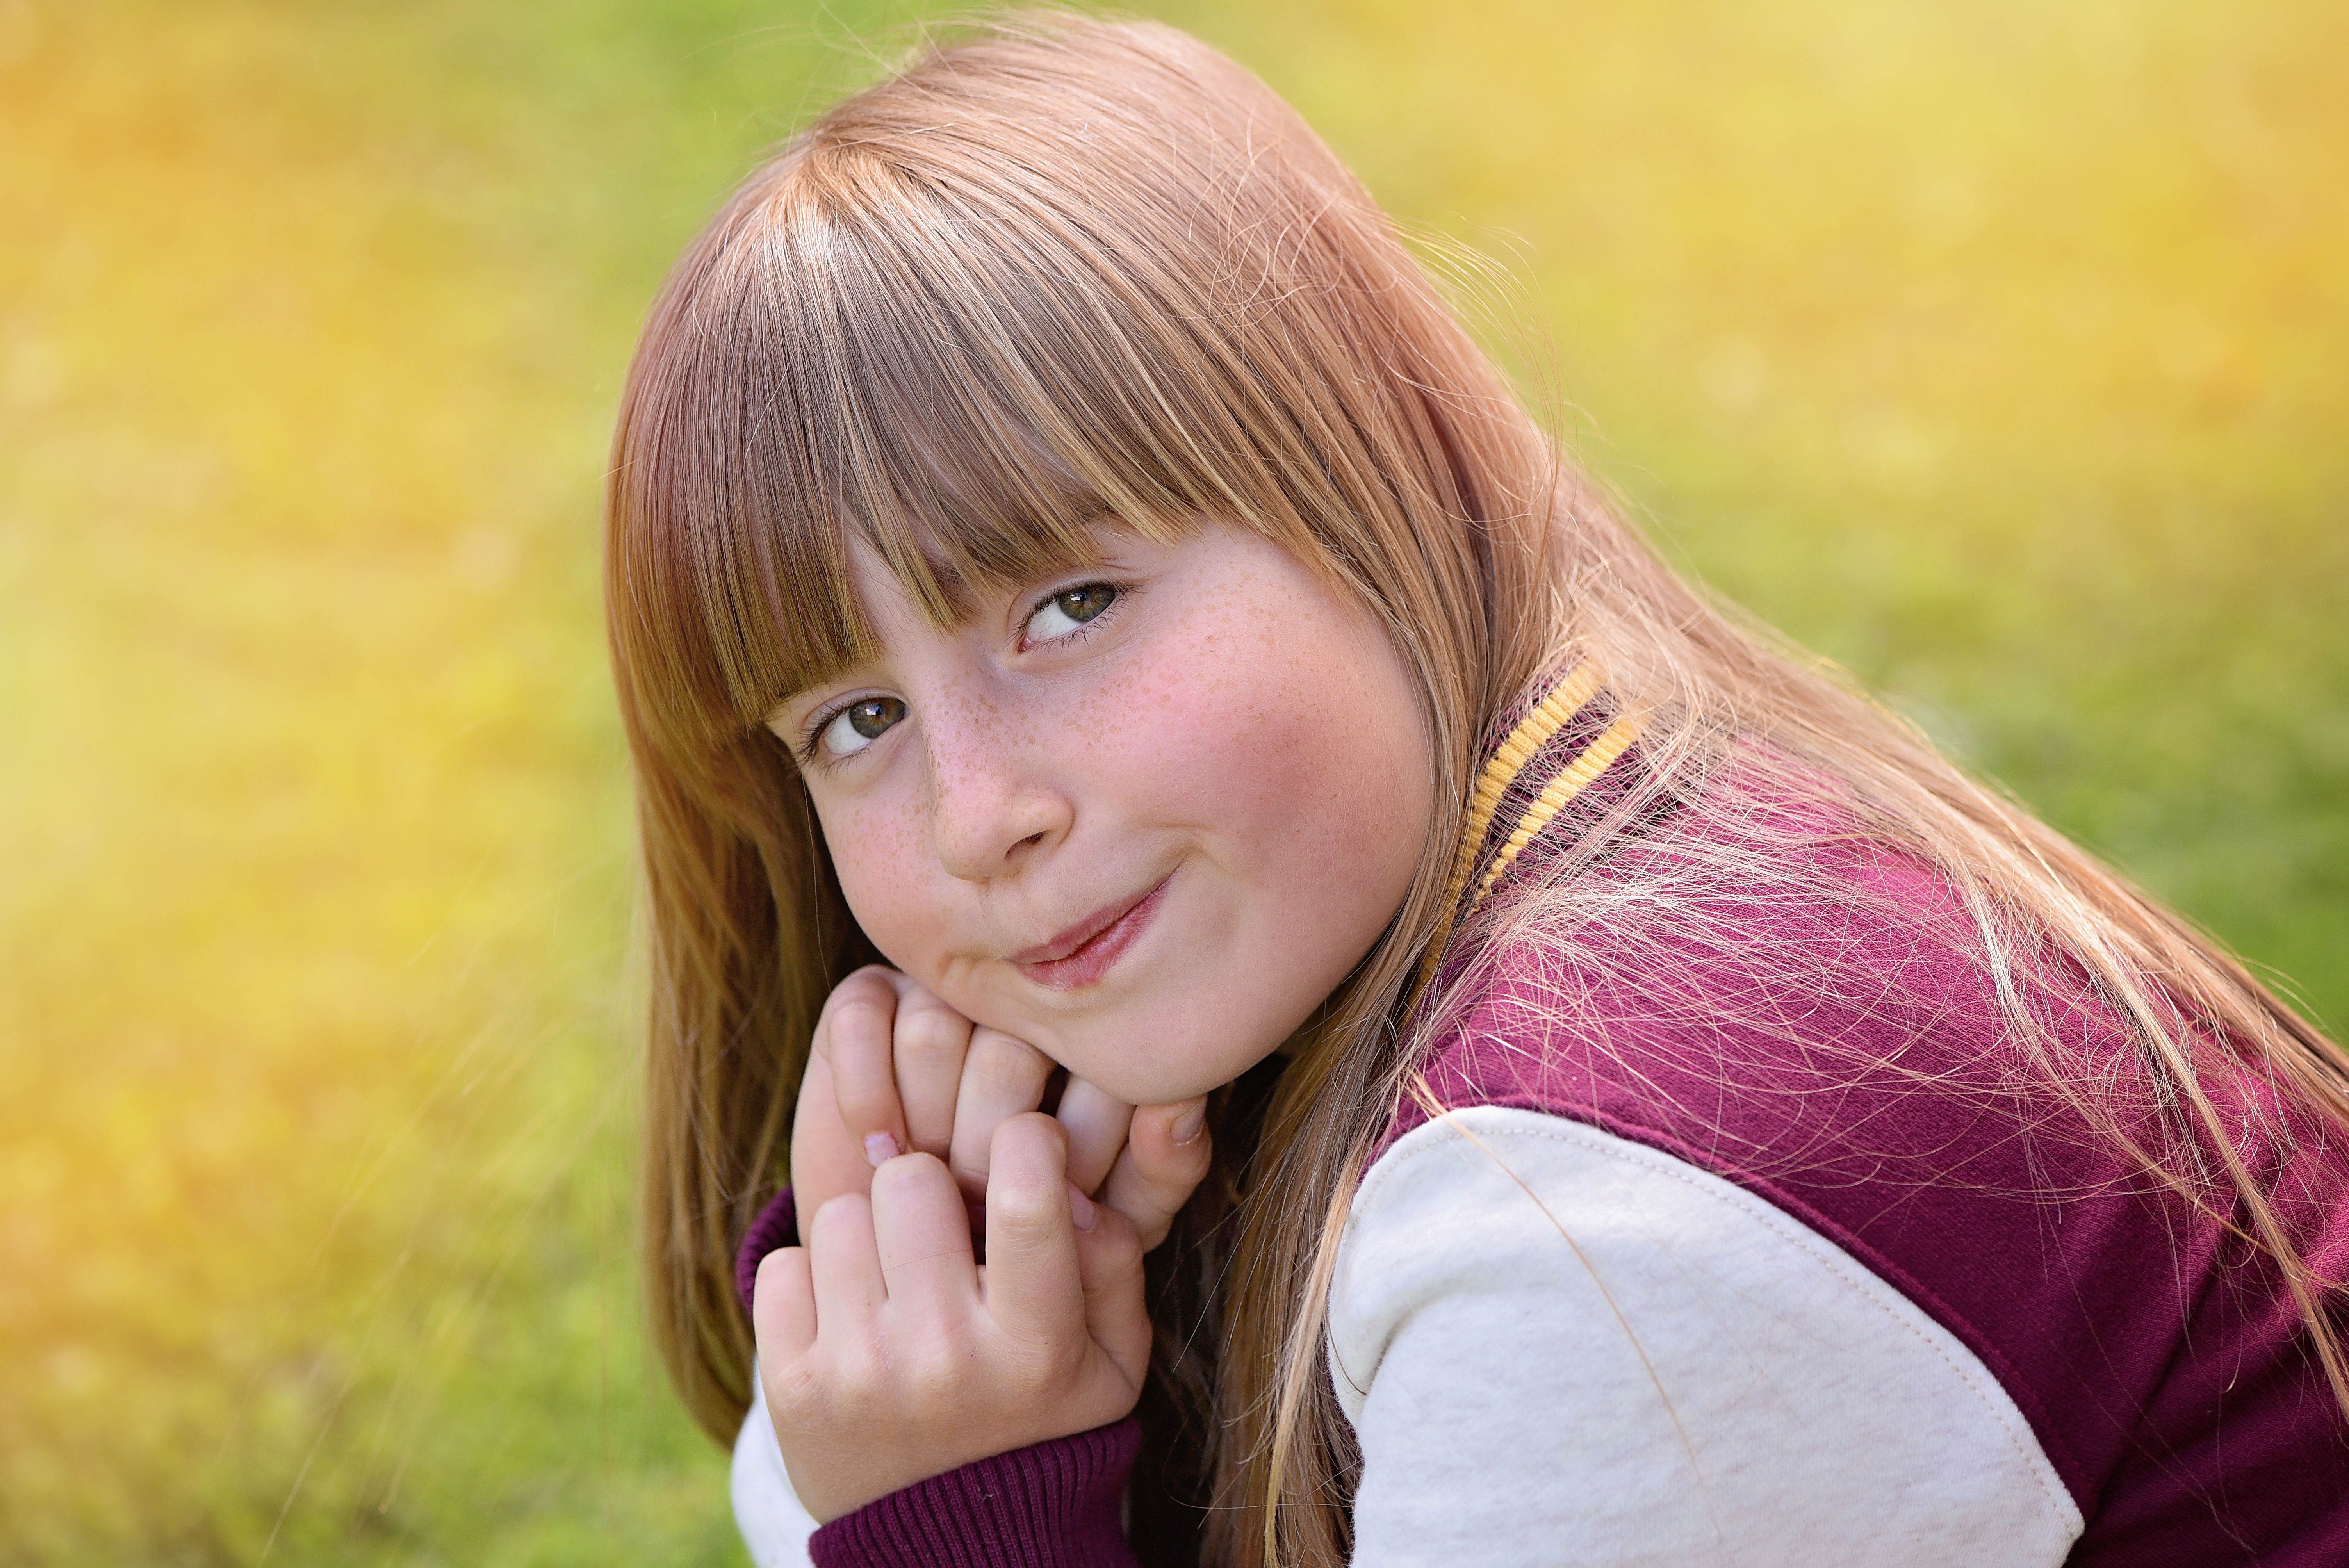
person, girl, woman, hair, photography, view, female, portrait, model, child, human, facial expression, smile, long hair, face, toddler, eye, skin, beauty, blond, emotion, photo shoot, brown hair, portrait photography